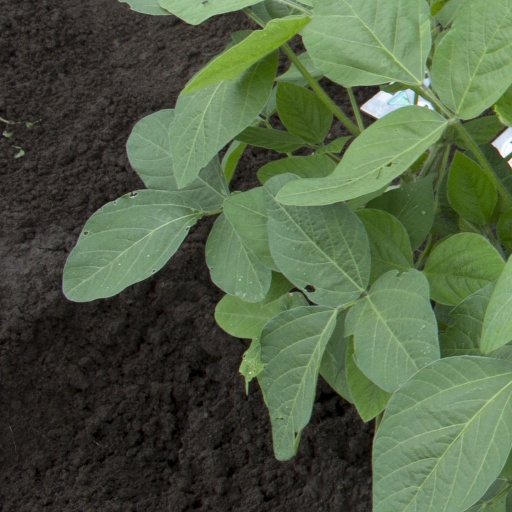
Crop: soybean